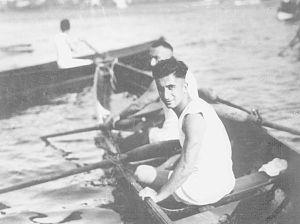
Nihat Asım Bekdik est un joueur de football international turc, qui évoluait au poste de défenseur, avant de devenir ensuite entraîneur.